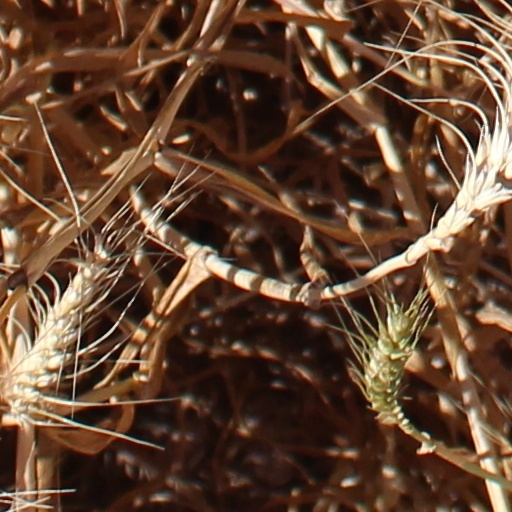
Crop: wheat